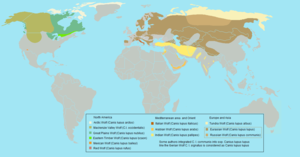
Le Loup de Russie est une sous-espèce du loup gris. Il n'est pas reconnu par tous les taxonomistes et de ce fait est souvent considéré comme une variété du Canis lupus lupus. Son aire de répartition est le centre de la Russie.